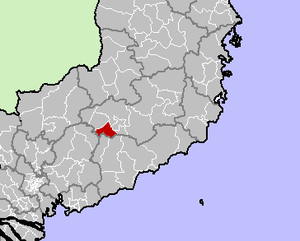
Đạ Huoai est un district rural de la province de Lâm Đồng dans la région des hauts plateaux des montagnes centrales du Vietnam.